Bardas Skleros

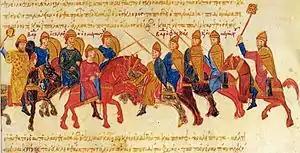
Clash between the armies of Skleros and Phokas, miniature from the Madrid Skylitzes

Upon hearing the news of his deposition, Skleros came to an agreement with local Armenian, Georgian and even Muslim rulers who all vowed to support his claims to the imperial crown. He successfully stirred up rebellion among his relatives and adherents in the Asian provinces, rapidly making himself master of Caesarea, Antioch, and most of Asia Minor.